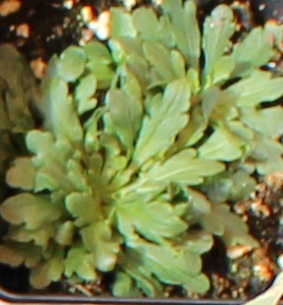
Label: Horseweed